World's Greatest Tag Team

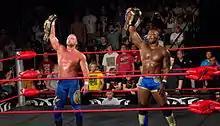
Charlie Haas (left) and Shelton Benjamin (right) as the ROH World Tag Team Champions in March 2012

On August 2, 2010, Ring of Honor announced that Haas and Benjamin would reform as a tag team, at Glory By Honor IX on September 11, 2010, to wrestle the ROH World Tag Team Champions Kings of Wrestling (Chris Hero and Claudio Castagnoli). The duo later stated that they would collectively be known as Wrestling's Greatest Tag Team. At Glory By Honor IX Haas and Benjamin were defeated by Hero and Castagnoli in a non–title match. On December 8, 2010, Haas and Benjamin returned to Ohio Valley Wrestling, more than seven years after their previous match for the promotion. In their return match they defeated The Elite (Adam Revolver and Ted McNaler). The following day they took part in their first "Ring of Honor Wrestling" tapings, defeating the Bravado Brothers (Harlem and Lance). The following day, at the second set of television tapings, Haas and Benjamin defeated the All Night Express of Kenny King and Rhett Titus, before participating in an eight-man tag team match, in which Haas and Benjmain teamed with the Briscoe Brothers against the Kings of Wrestling and the All-Night Xpress. The match ended in a no contest. On December 18 at the Final Battle 2010 pay-per-view, Haas and Benjamin announced that in 2011 they would be wrestling regularly for Ring of Honor. At the following pay-per-view, 9th Anniversary Show, on February 26, 2011, Haas and Benjamin defeated the Briscoe Brothers in the main event of the evening to earn another shot at the Kings of Wrestling and the ROH World Tag Team Championship.